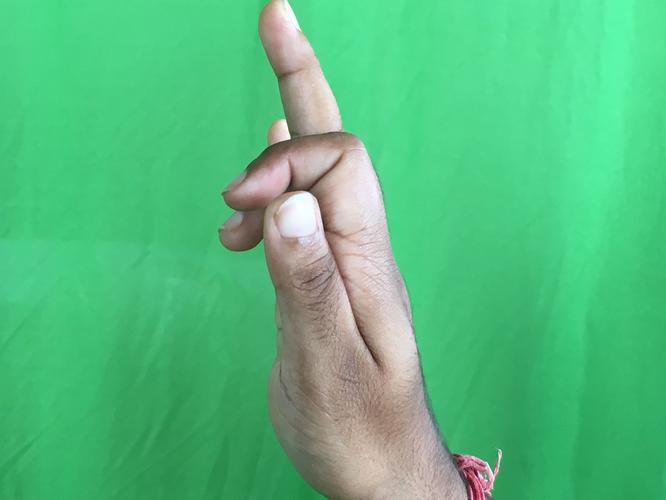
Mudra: Shukatundam
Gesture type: single_hand